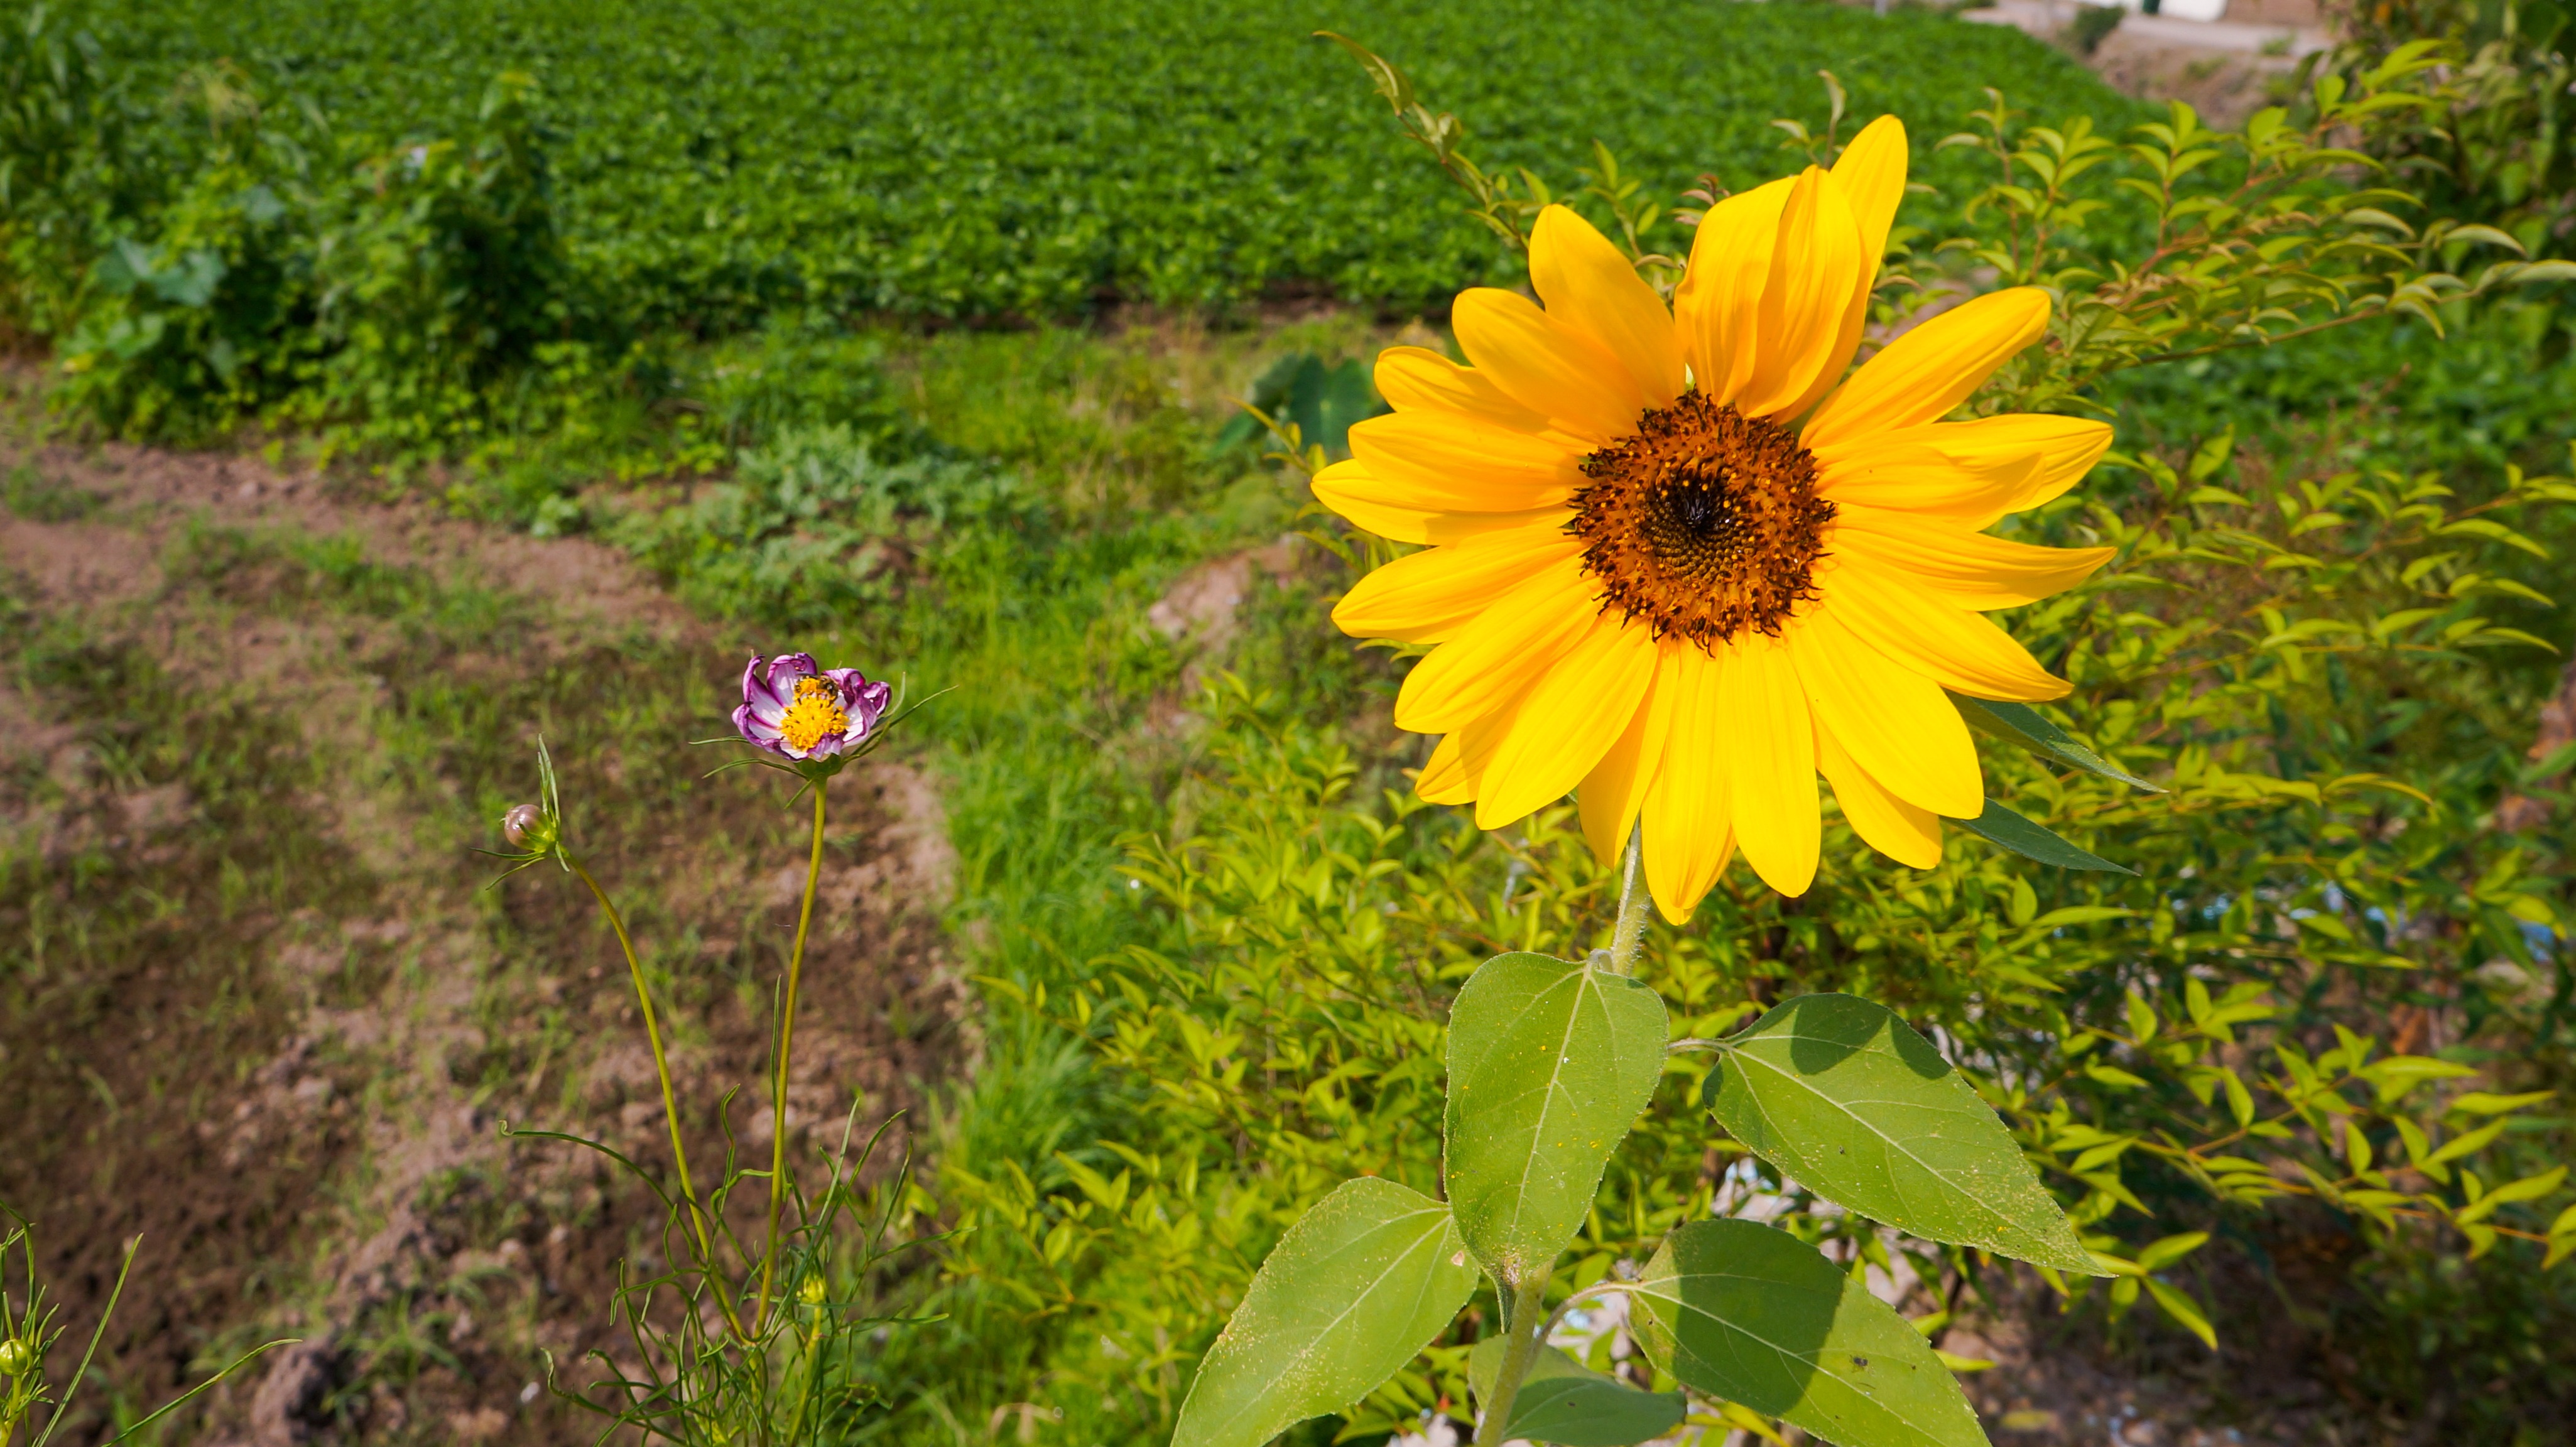
nature, plant, field, meadow, prairie, flower, botany, flora, sunflower, wildflower, flowers, flowering plant, daisy family, annual plant, land plant